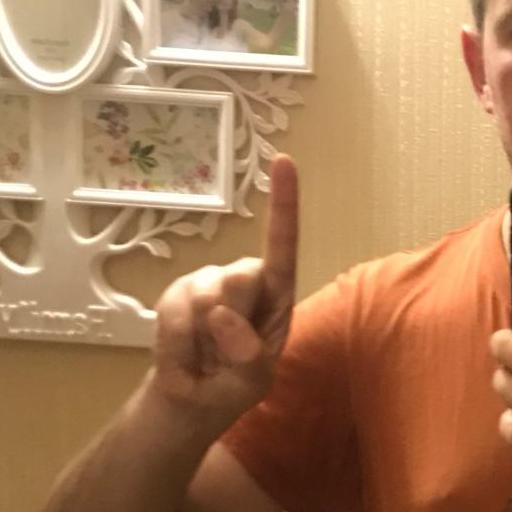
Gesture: one